Samskara (rite of passage)

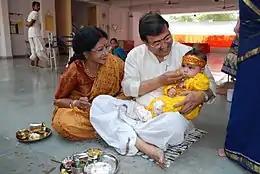
Samskaras are, in one context, the diverse rites of passage of a human being from conception to cremation, signifying milestones in an individual's journey of life in Hinduism. Above is "annaprashana samskara" celebrating a baby's first taste of solid food.

Samskara (Sanskrit: संस्कार, IAST: , sometimes spelled "samskara") are sacraments in Hinduism and other Indian religions, described in ancient Sanskrit texts, as well as a concept in the karma theory of Indian philosophies. The word literally means "putting together, making perfect, getting ready, to prepare", or "a sacred or sanctifying ceremony" in ancient Sanskrit and Pali texts of India.